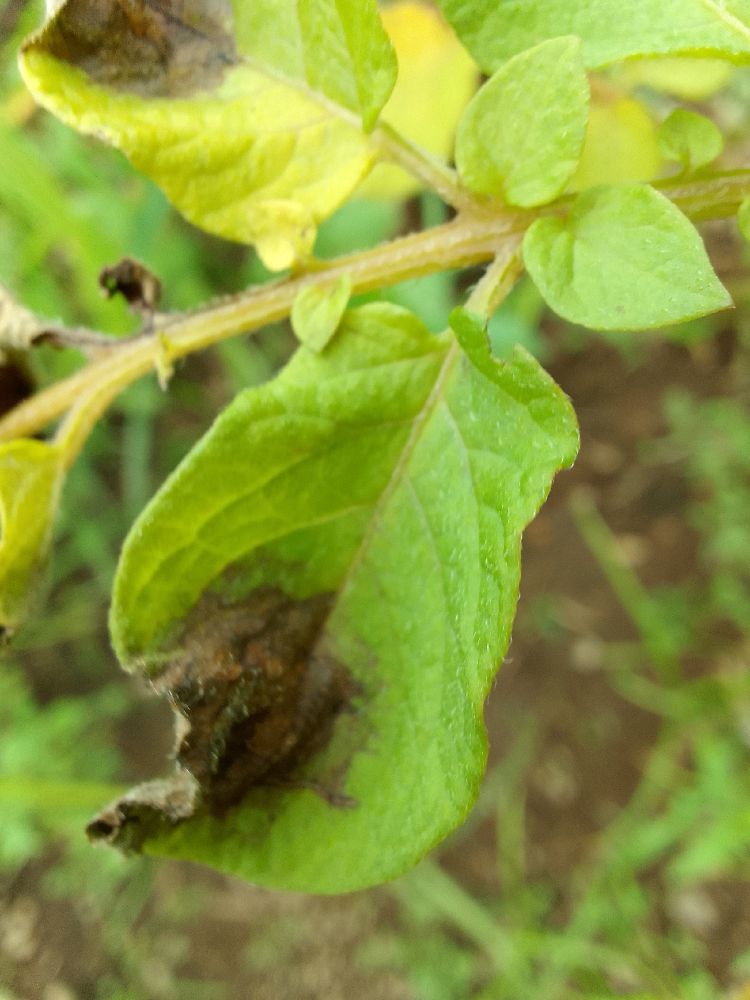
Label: Late blight